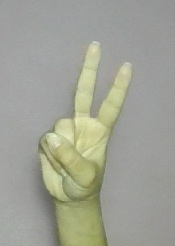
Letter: taa